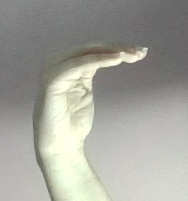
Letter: haa